Oleksandra Bandura

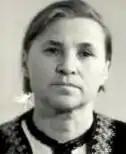
in 1977

Oleksandra Mykhailivna Bandura (– 4 September 2010) was a Soviet Ukrainian teacher and literature scholar who worked as an educator at the from 1951 until 1991 and as a senior researcher at the Department of the Methodology of Teaching History of Ukraine between 1956 and 1987. She was strongly interested in the issue concerning the creation of textbooks and the problem with educating the theory of teaching literature in school, and was the author of more than 110 scientific works. Bandura was made a laureate of the State Prize of Ukraine in Science and Technology in 1977.